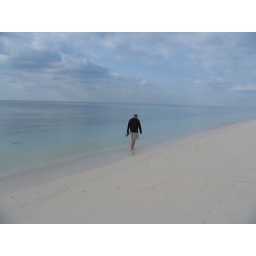
This is me walking on the beach in the Bahamas on the morning of our last day there.